Bruno Maderna

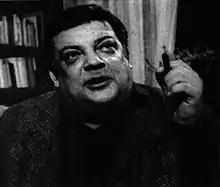
Maderna in April 1972

Bruno Maderna (born Bruno Grossato, 21 April 1920 – 13 November 1973) was an Italian composer, conductor and academic teacher.